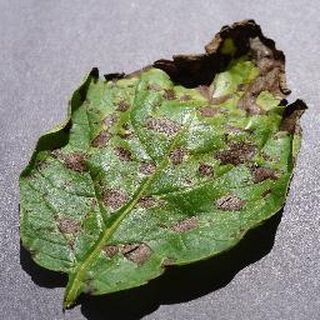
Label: potato_early_blight